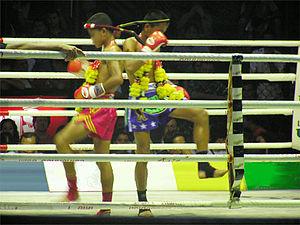
La boxe thaïlandaise, ou muay-thaï /mweɪ ˈtaɪ/, abrégée en boxe thaï, est un art martial, et plus précisément, un sport de combat, classé en Occident parmi les boxes pieds-poings.